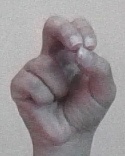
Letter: gaaf